Martinique

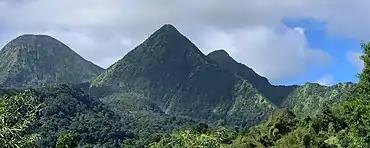
Pitons du Carbet rainforest, as seen from the Fontaine Didier route in Fort de France

Part of the archipelago of the Antilles, Martinique is located in the Caribbean Sea about northeast of the coast of South America and about southeast of the Dominican Republic. It is north of St. Lucia, northwest of Barbados and south of Dominica.